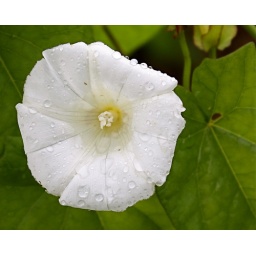
Raindrops on a white flower in Geilston Garden, Cardross.